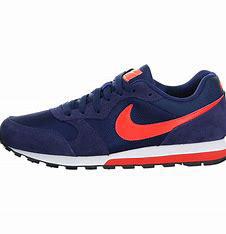
Brand: Nike
Model: MD Runner 2